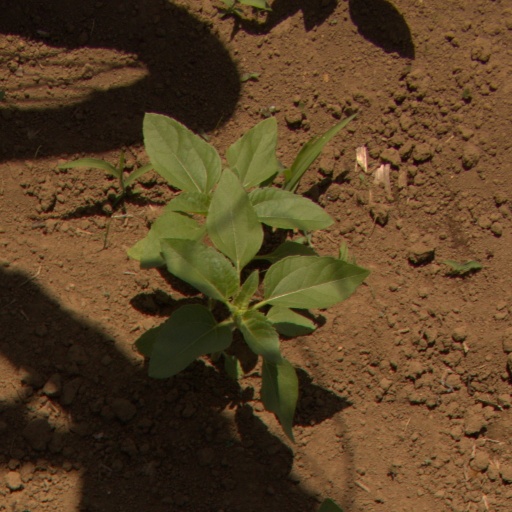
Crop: Jerusalem artichoke